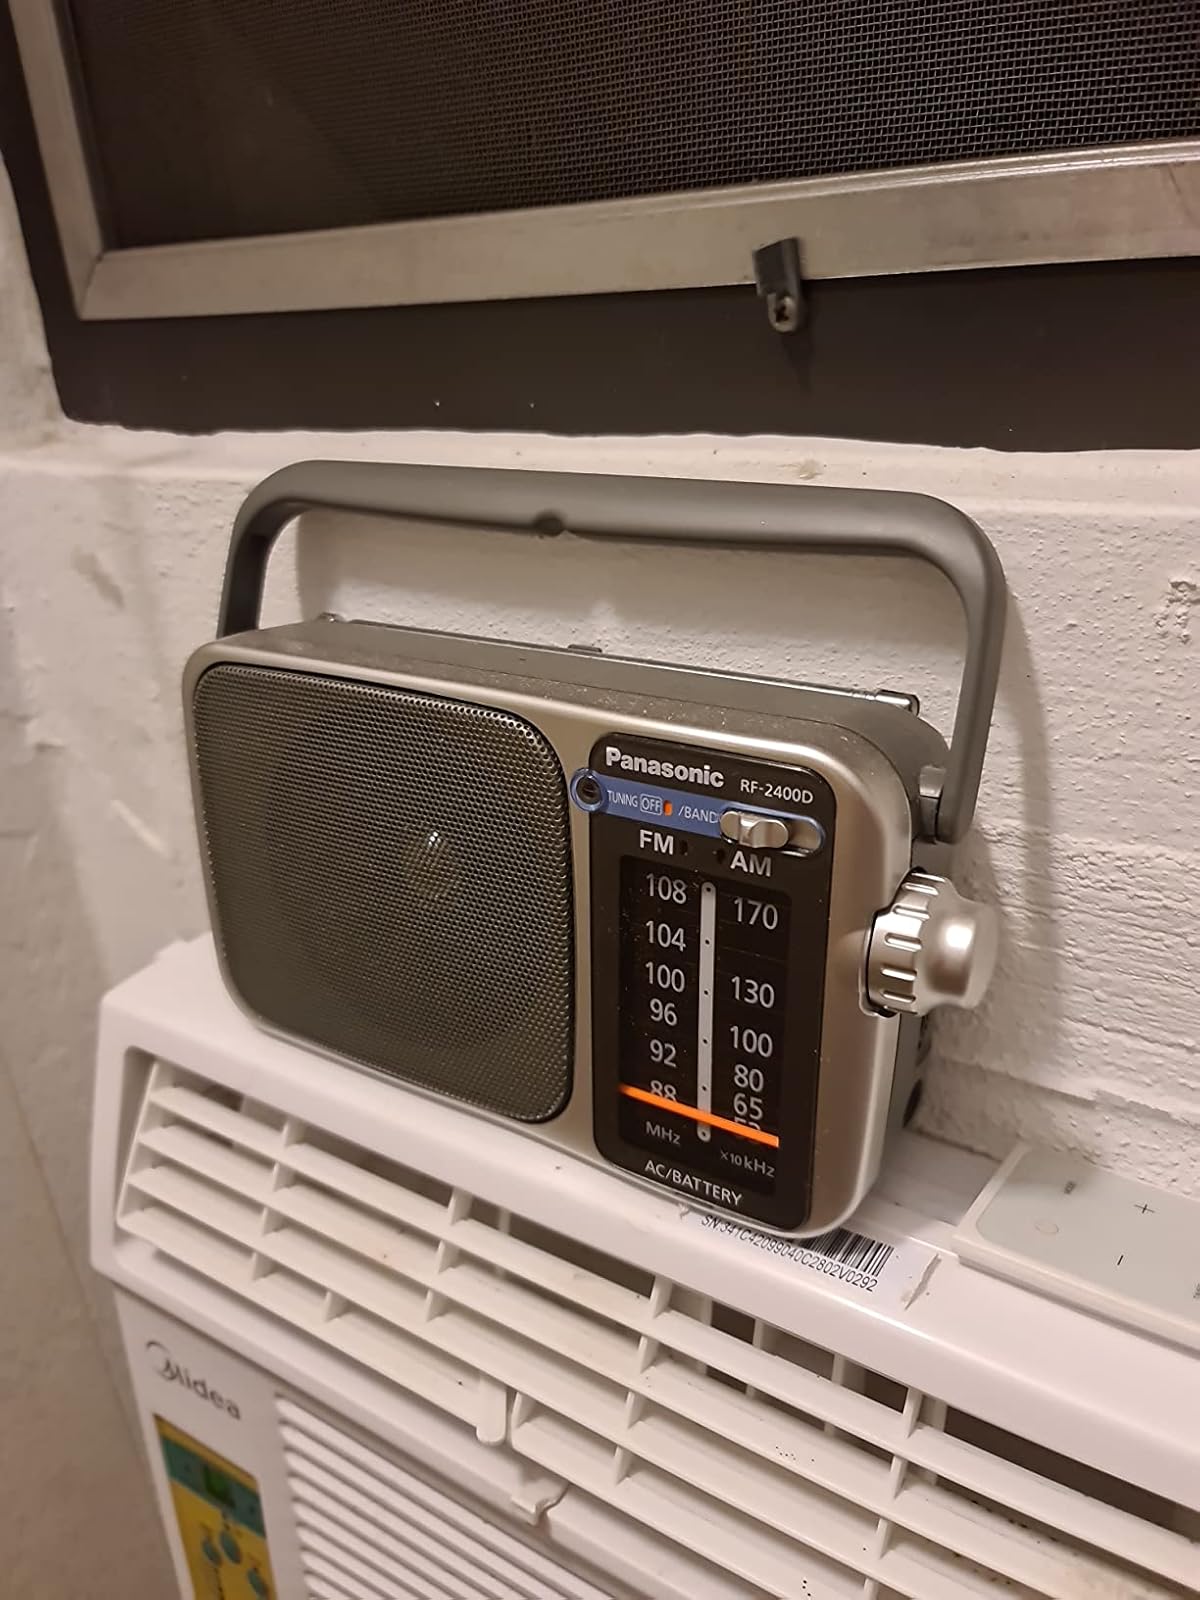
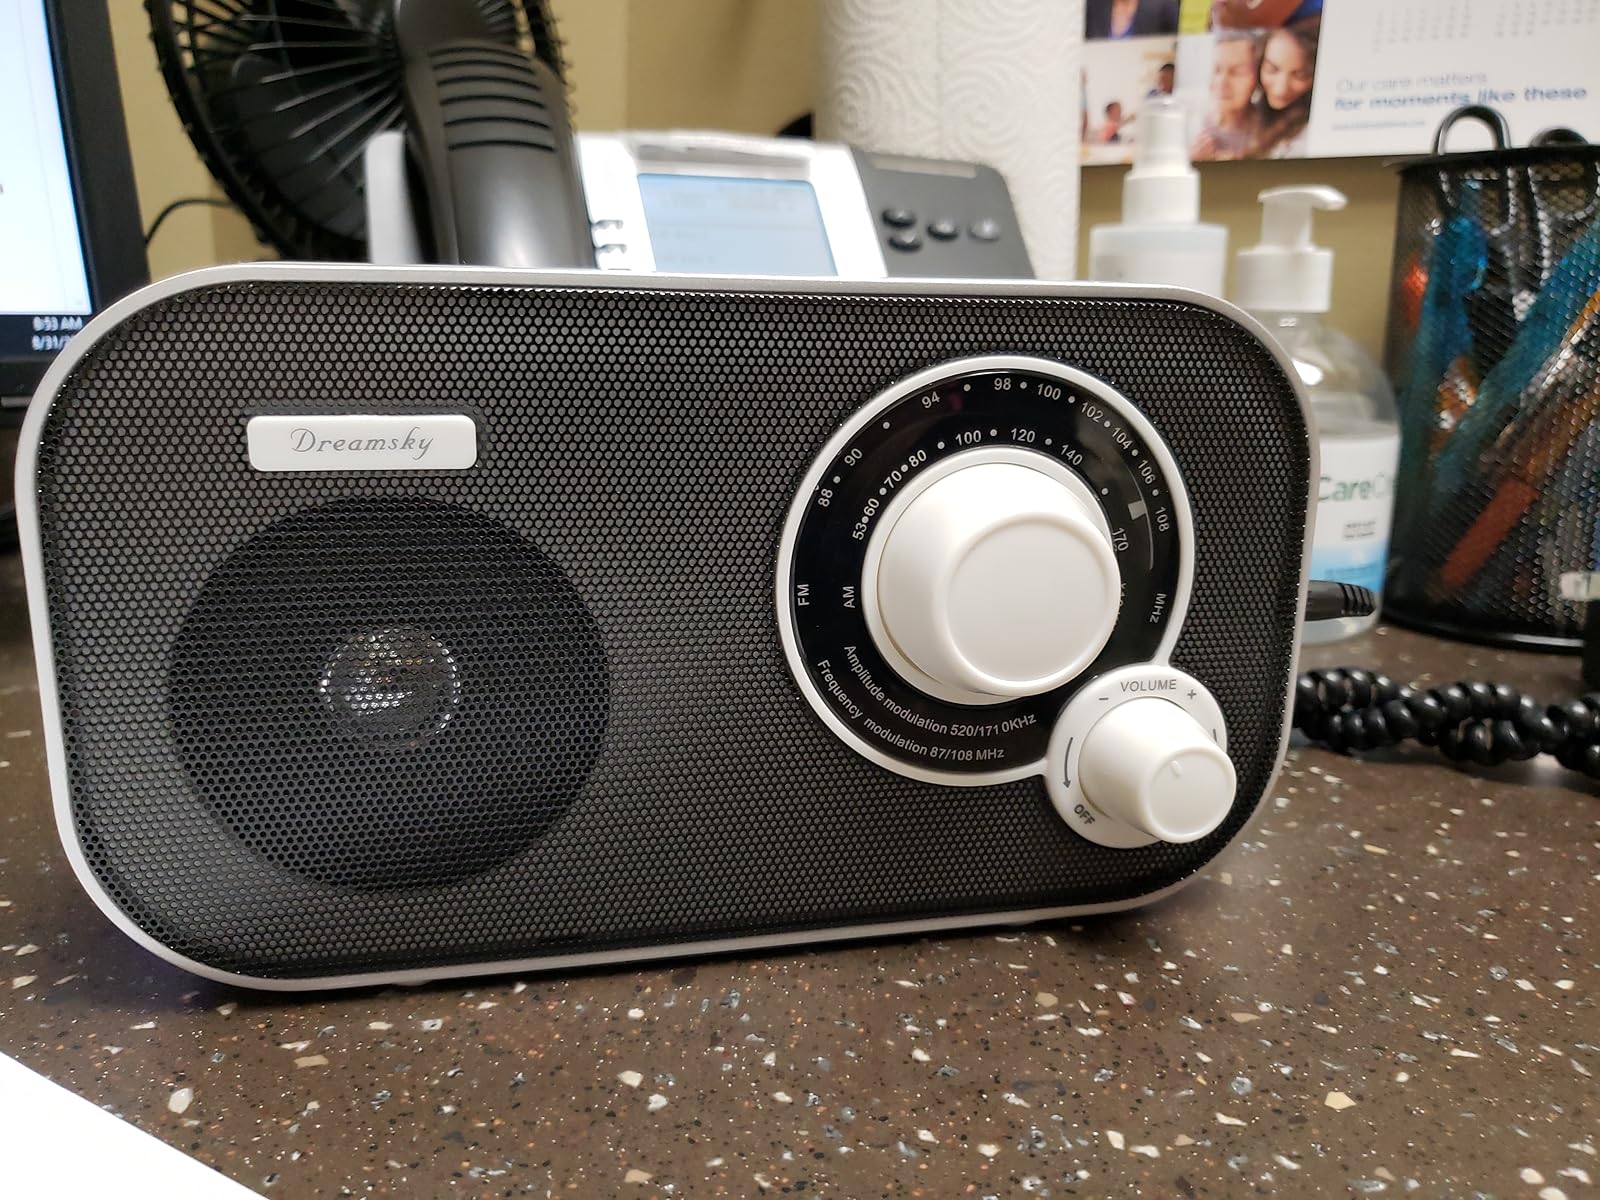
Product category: radio
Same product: no